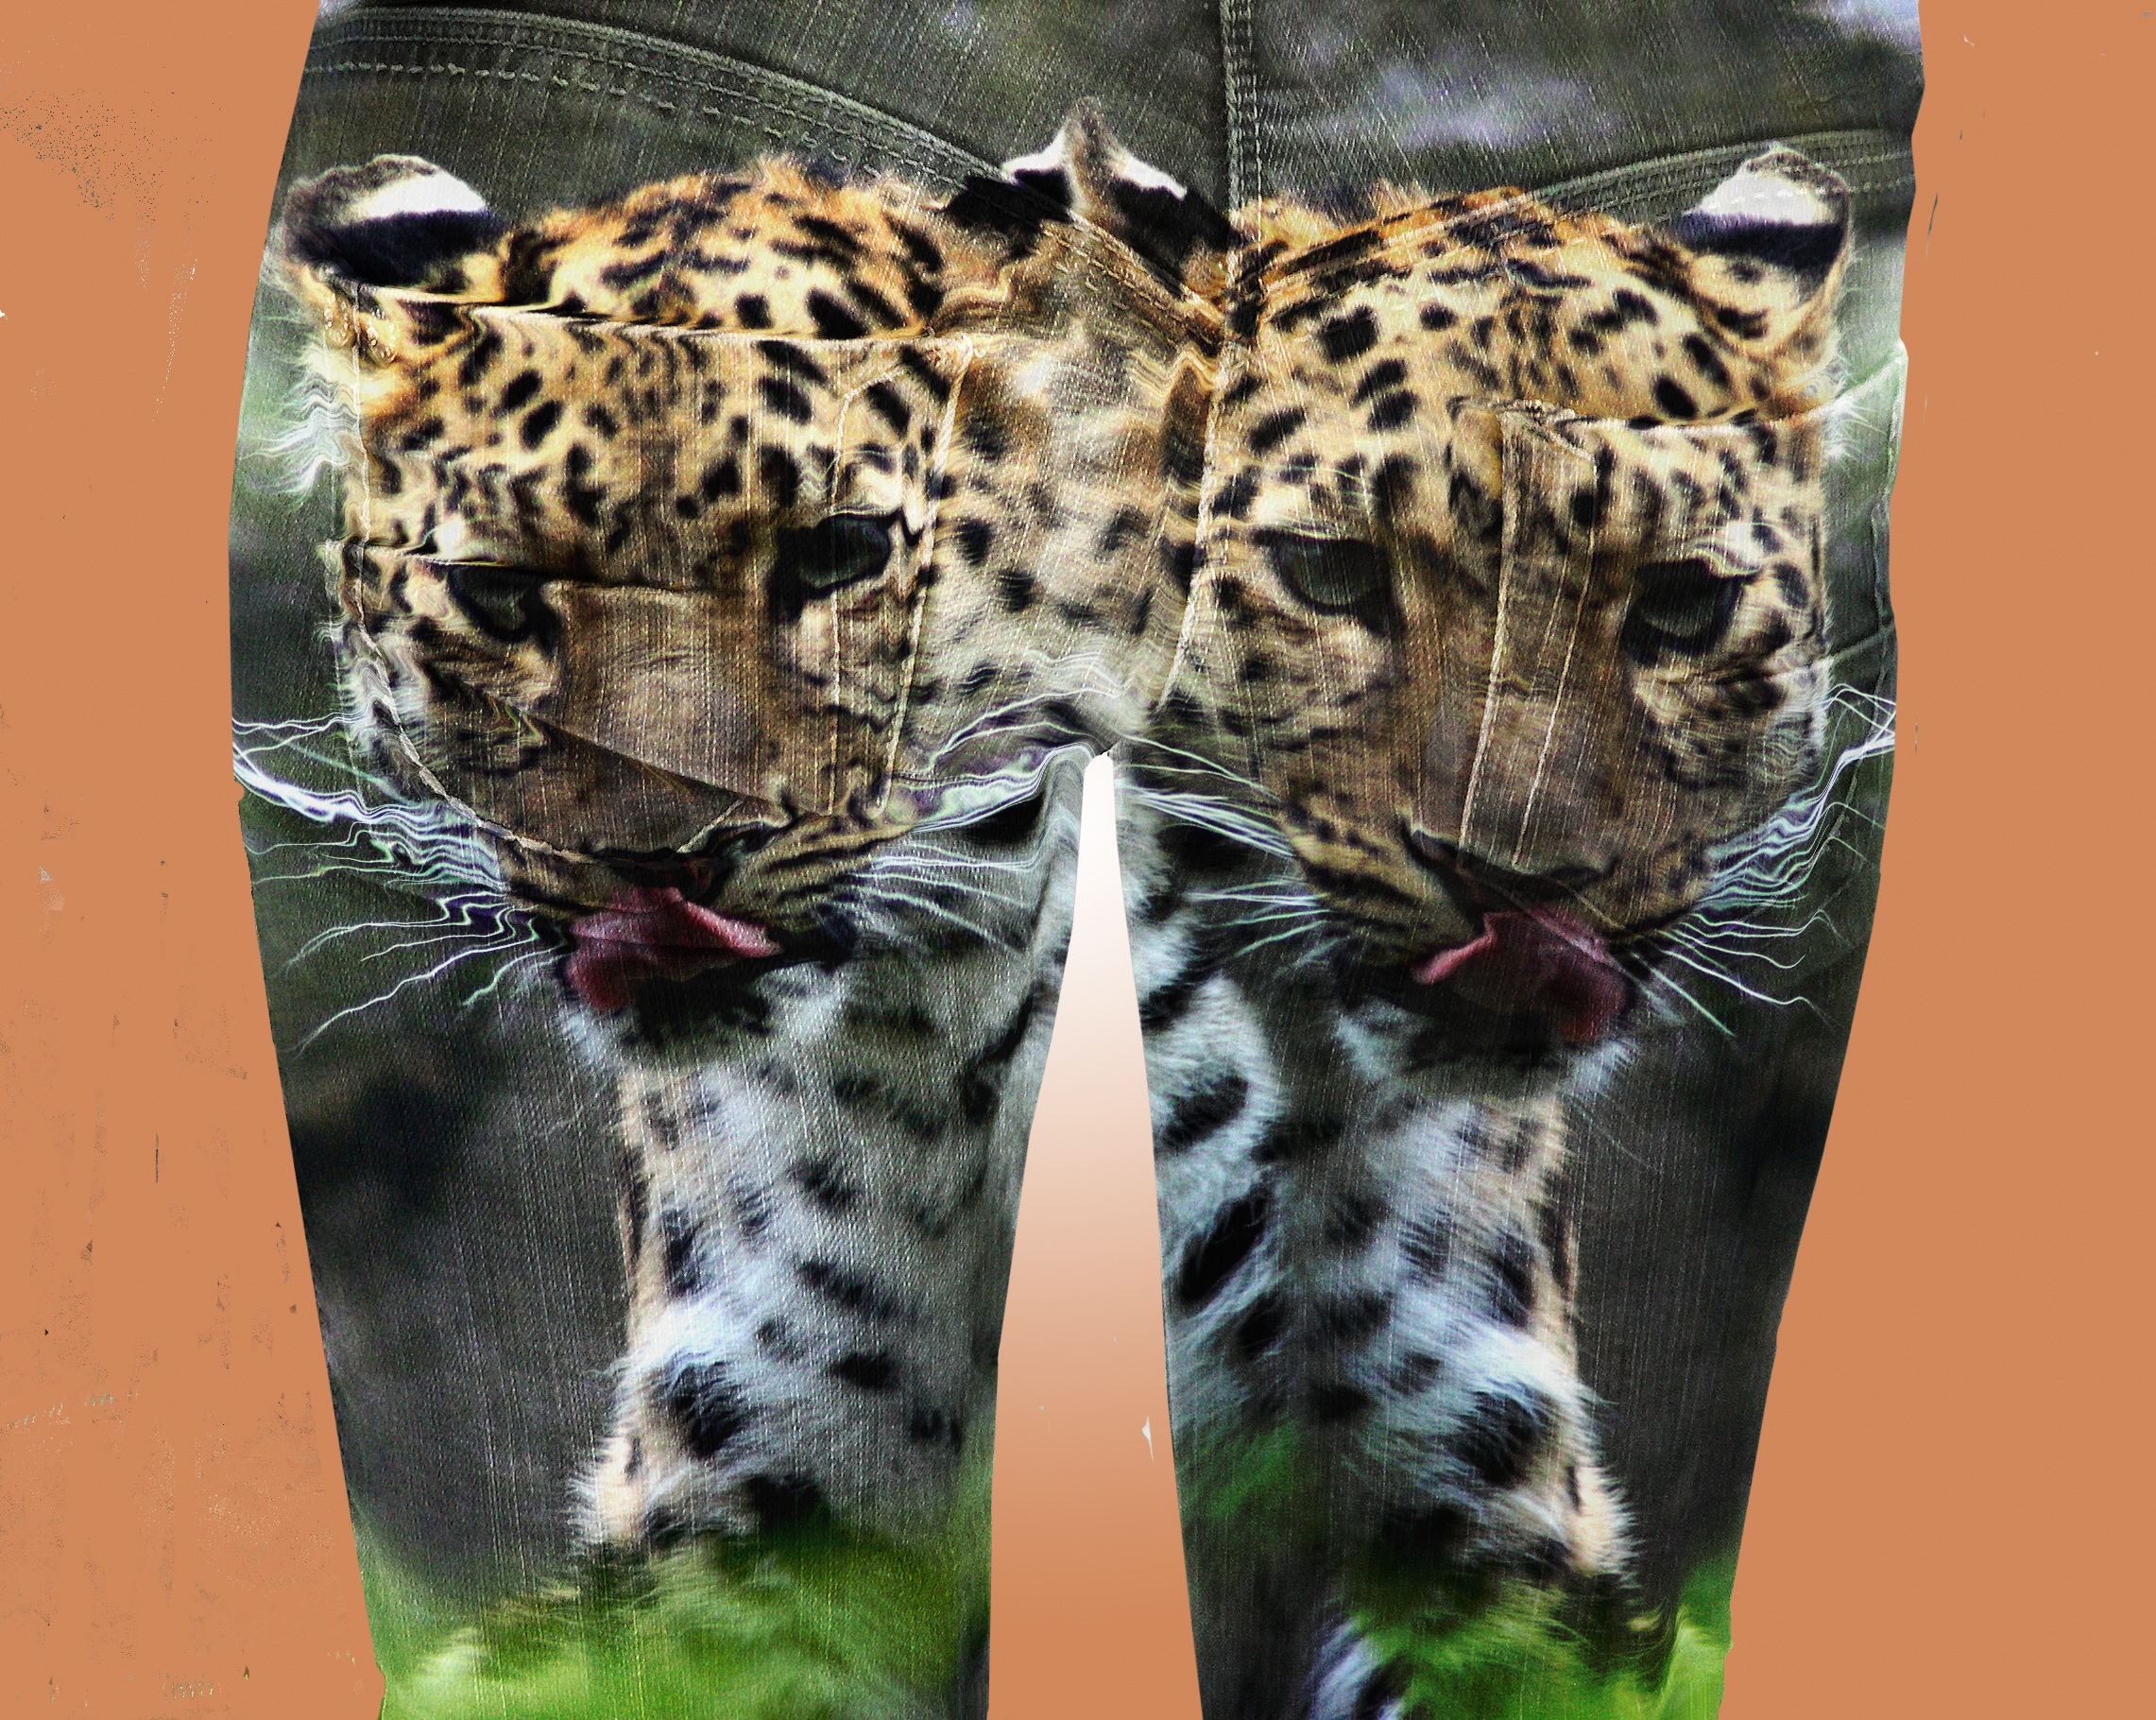
person, people, girl, woman, animal, female, wildlife, wild, young, jeans, feline, mammal, behind, fauna, leopard, colour, eyes, whiskers, fun, head, vertebrate, manipulation, funny, jaguar, rear, panther, snow leopard, big cats, cat like mammal